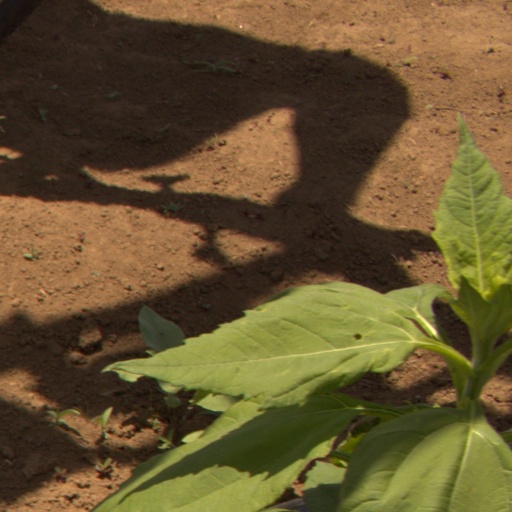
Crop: Jerusalem artichoke